BMW HP4 Race

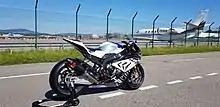

The BMW HP4 Race is a four-cylinder engine sport bike made by BMW Motorrad in 2017 in a limited-production run of 750 units. It is a non-street-legal, track-only version of the HP4 variant of the BMW S1000RR.